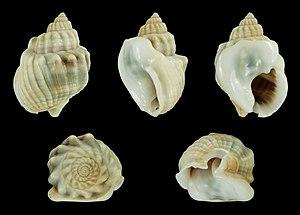
Nassarius est un genre de mollusques gastéropodes, de la famille des Nassariidae et de la sous famille des Nassariinae.